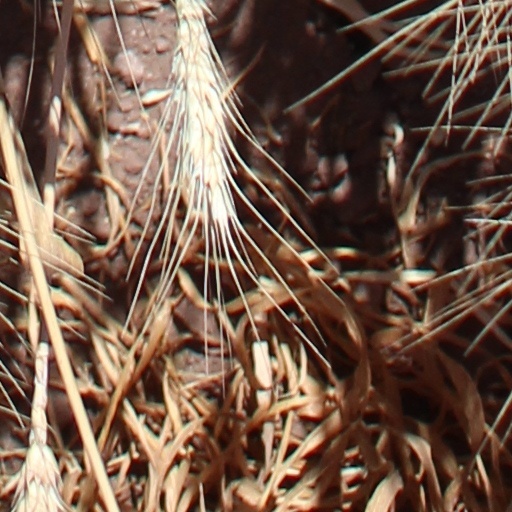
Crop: wheat